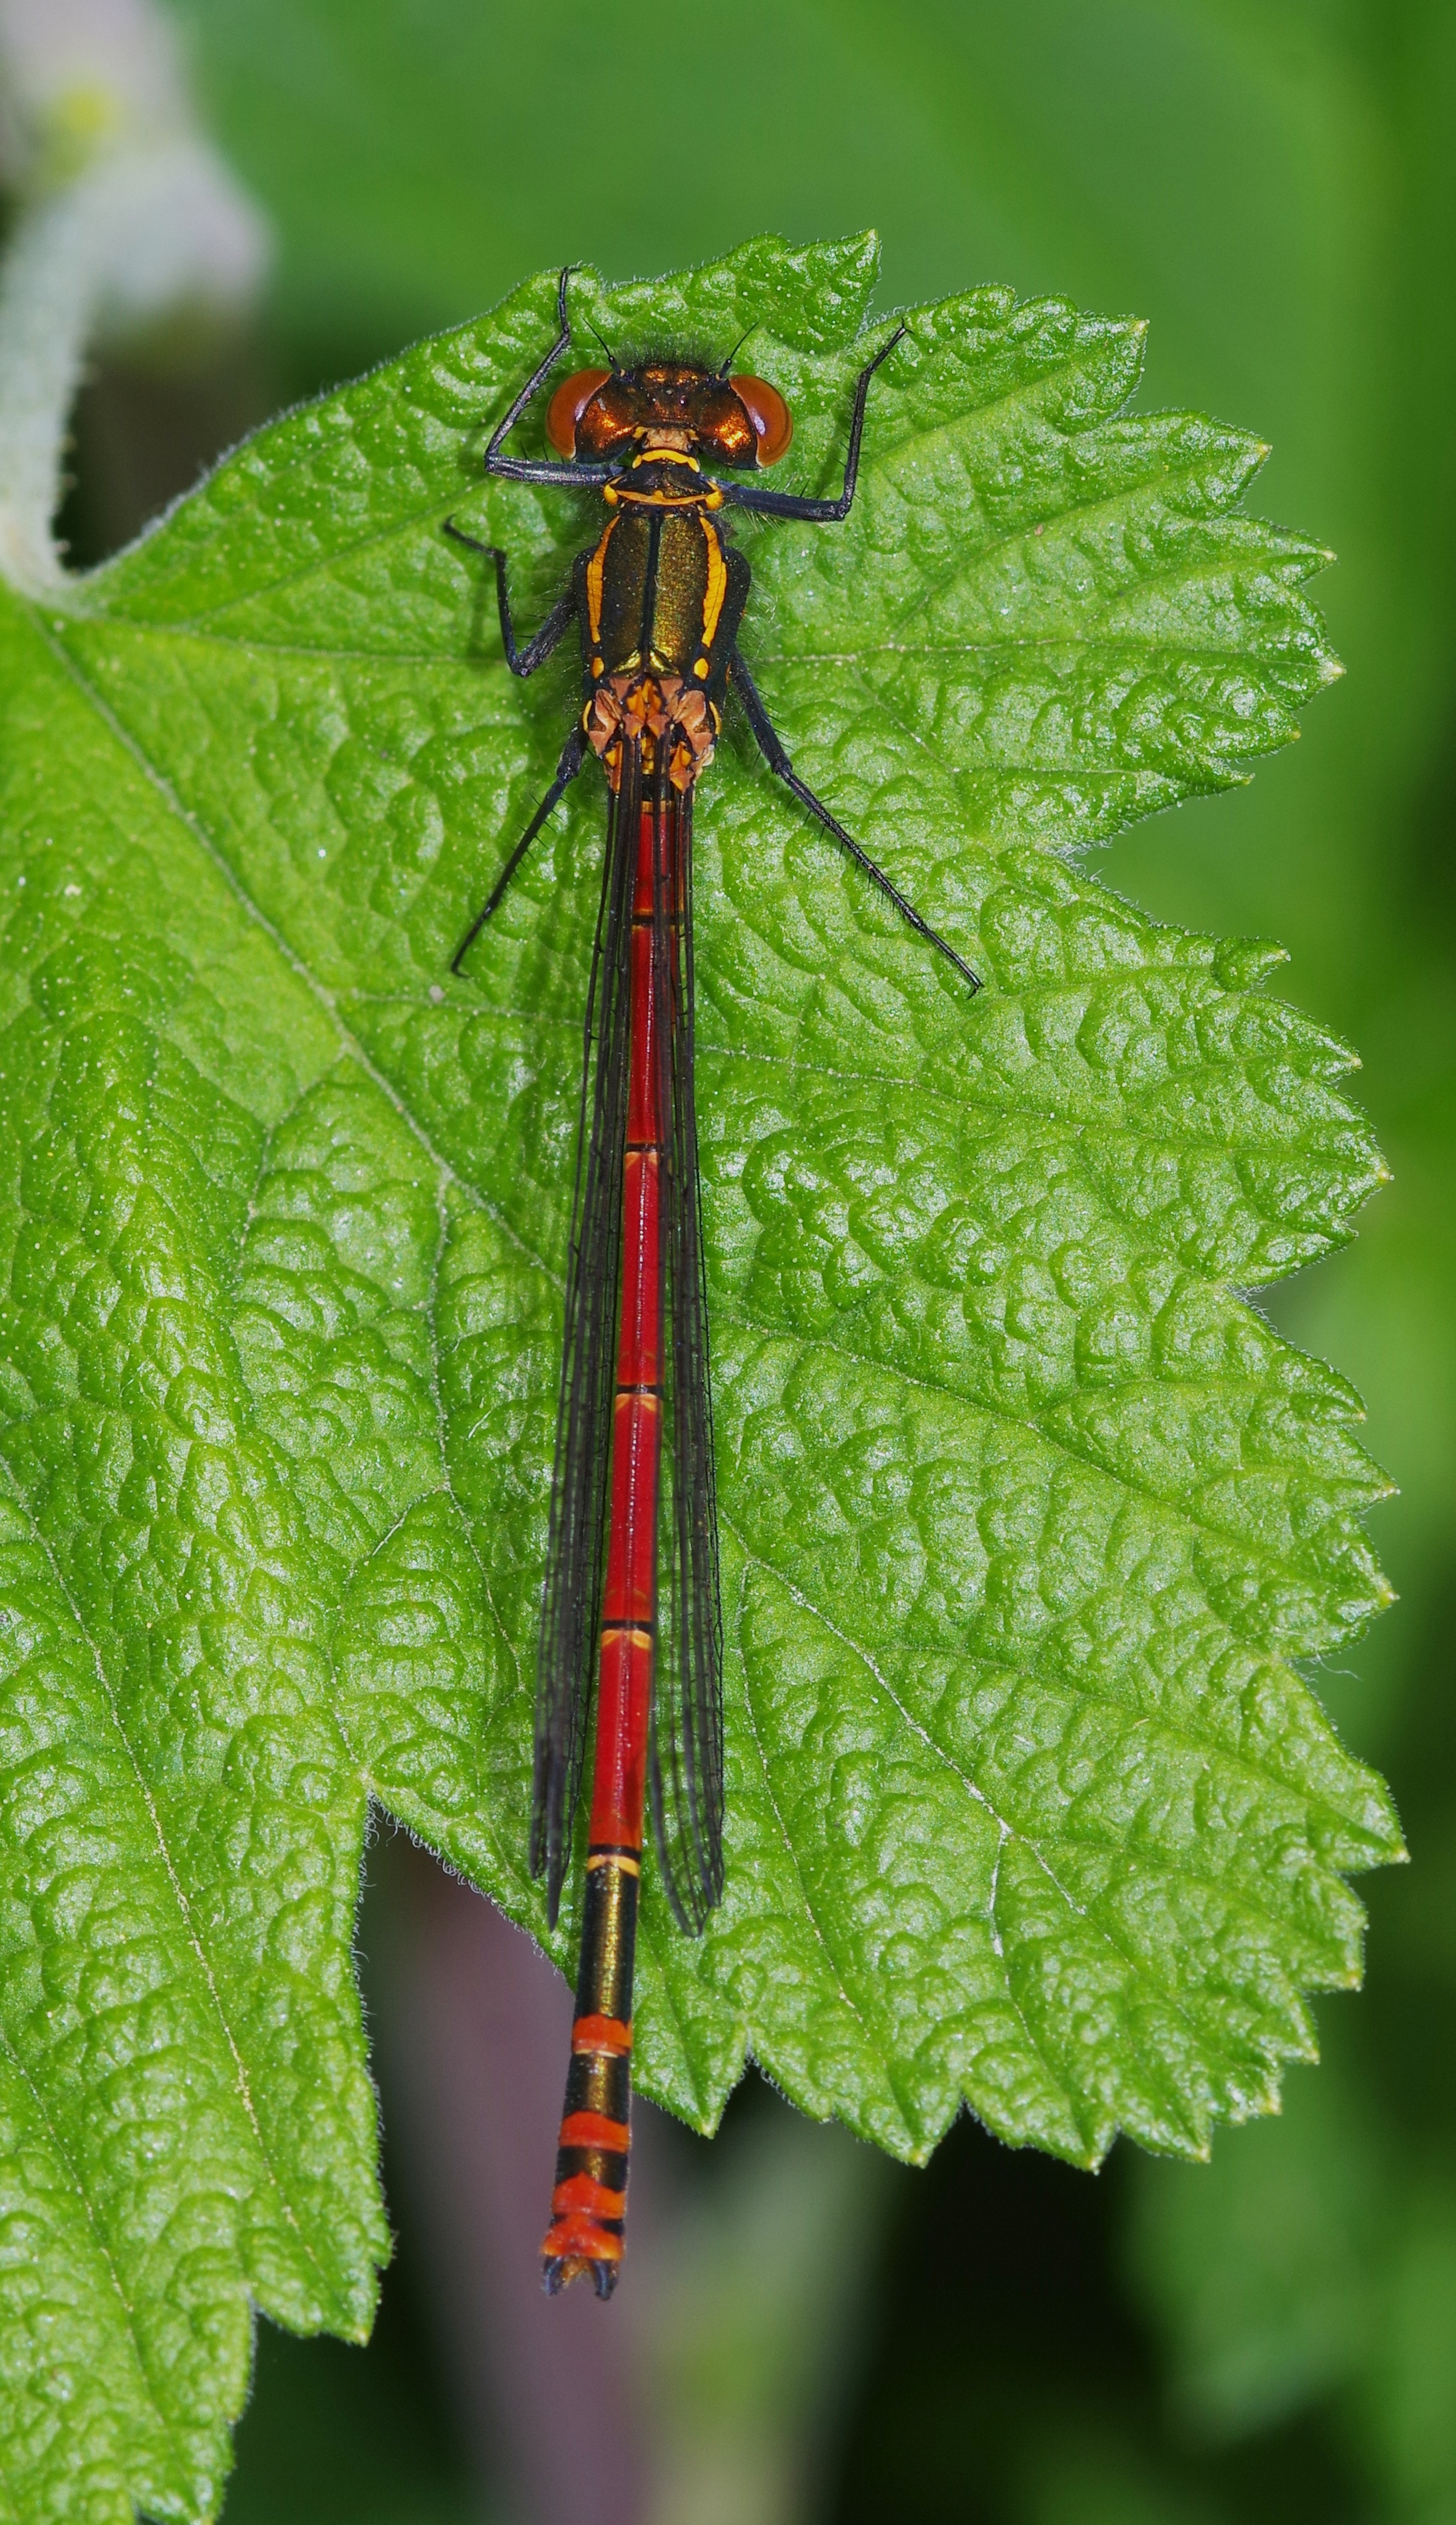
nature, leaf, flower, wildlife, wild, green, insect, macro, botany, colorful, fauna, invertebrate, close up, dragonfly, damselfly, macro photography, arthropod, plant stem, dragonflies and damseflies, large red